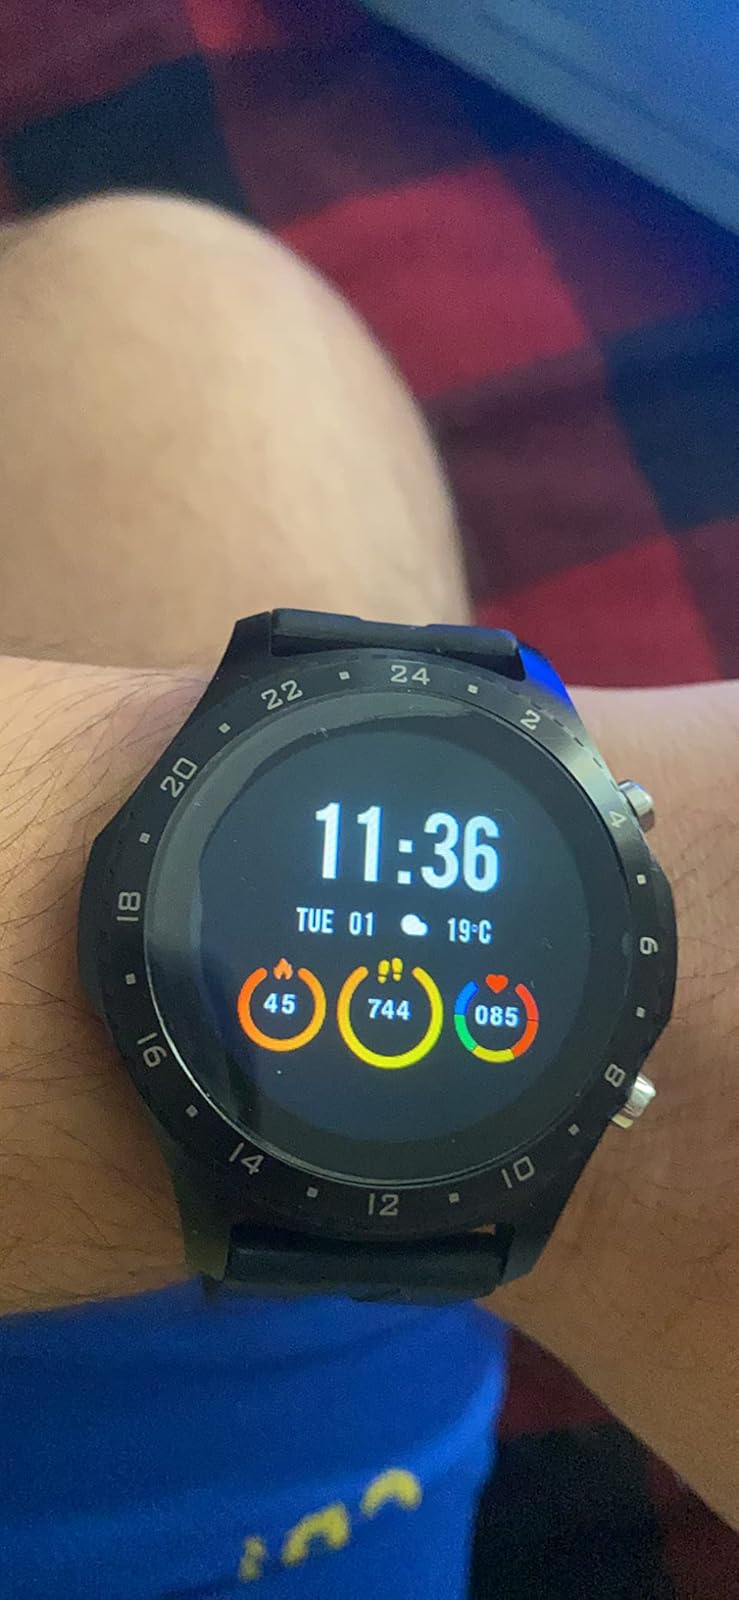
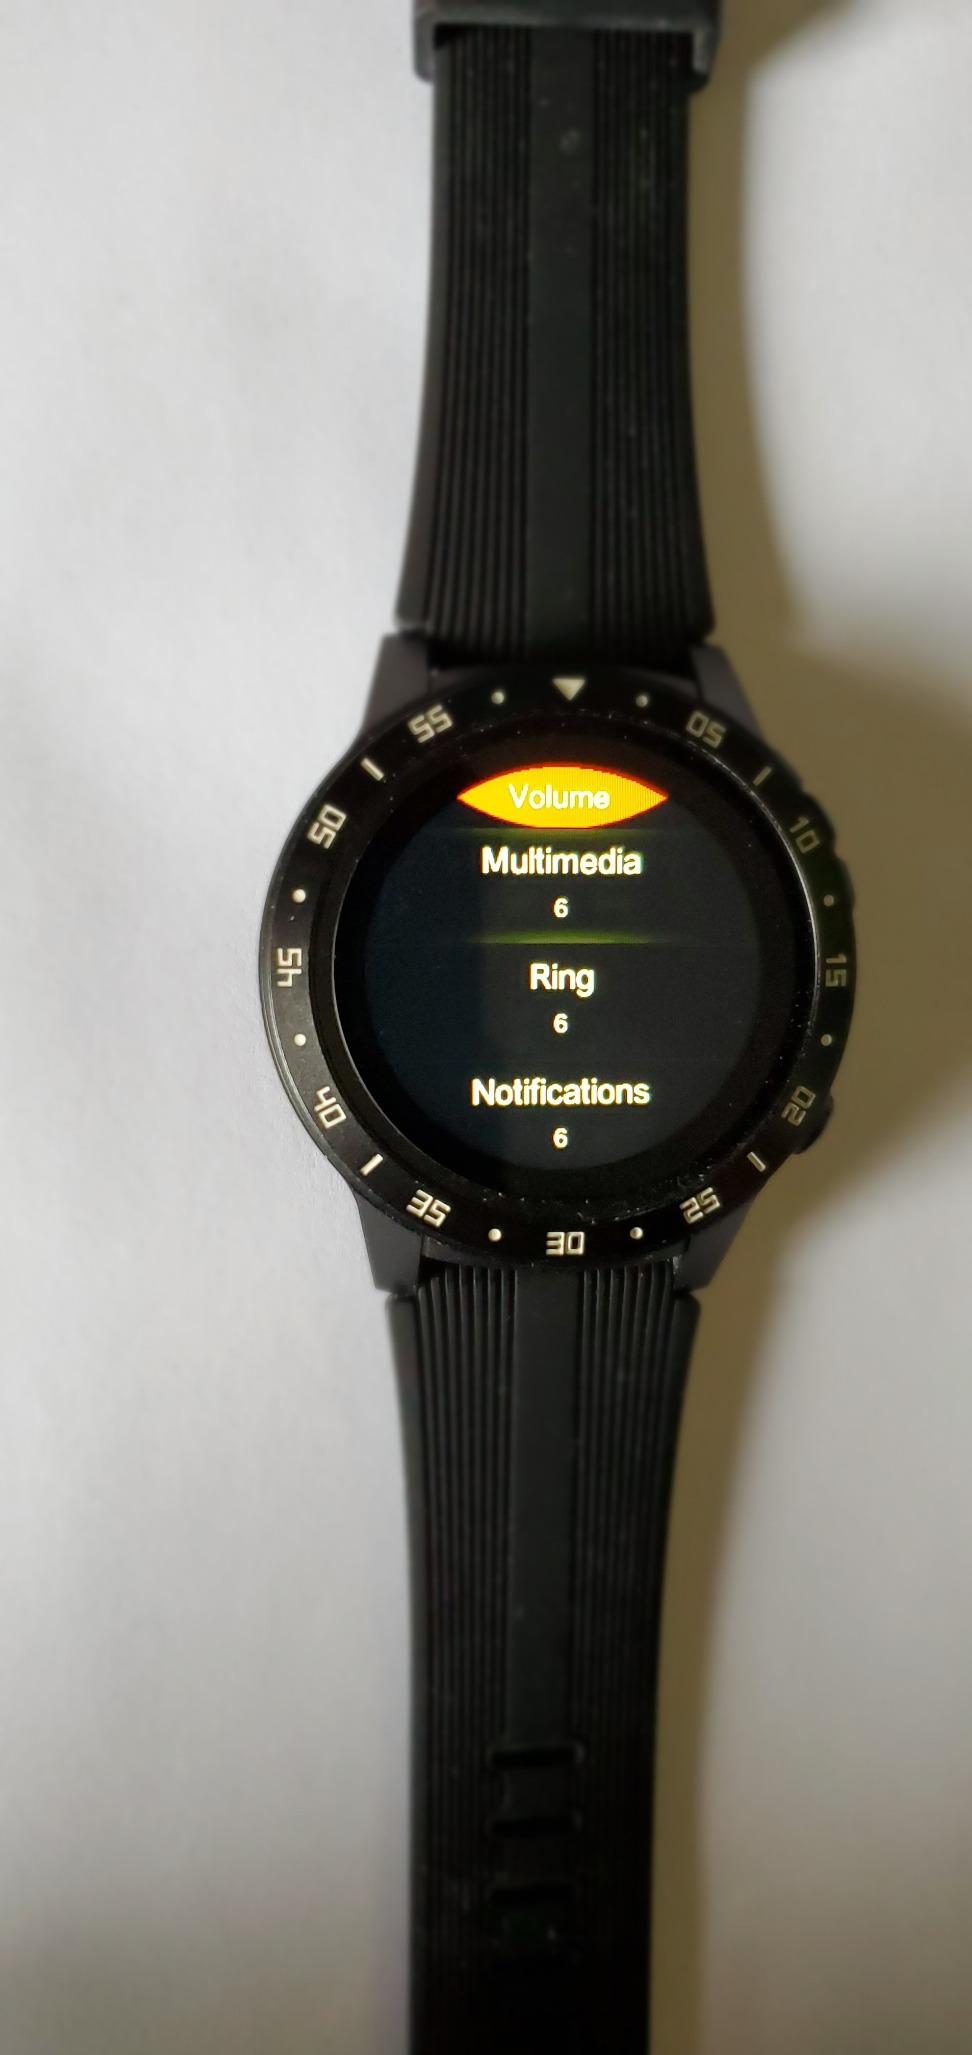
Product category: smartwatch
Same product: no